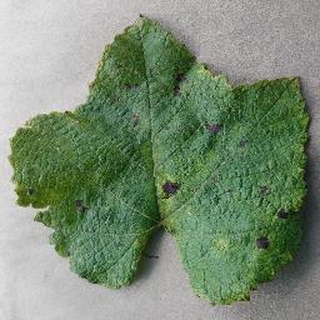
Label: grape_leaf_blight